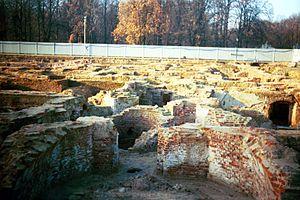
Fondations du Palais Saski à Warsaw, en Pologne. Polski: Fundament Pałacu Saskiego w Warszawie, południowe skrzydło.